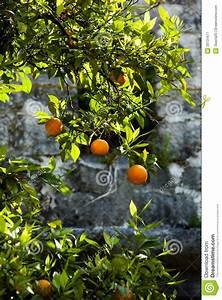
Label: mandarine